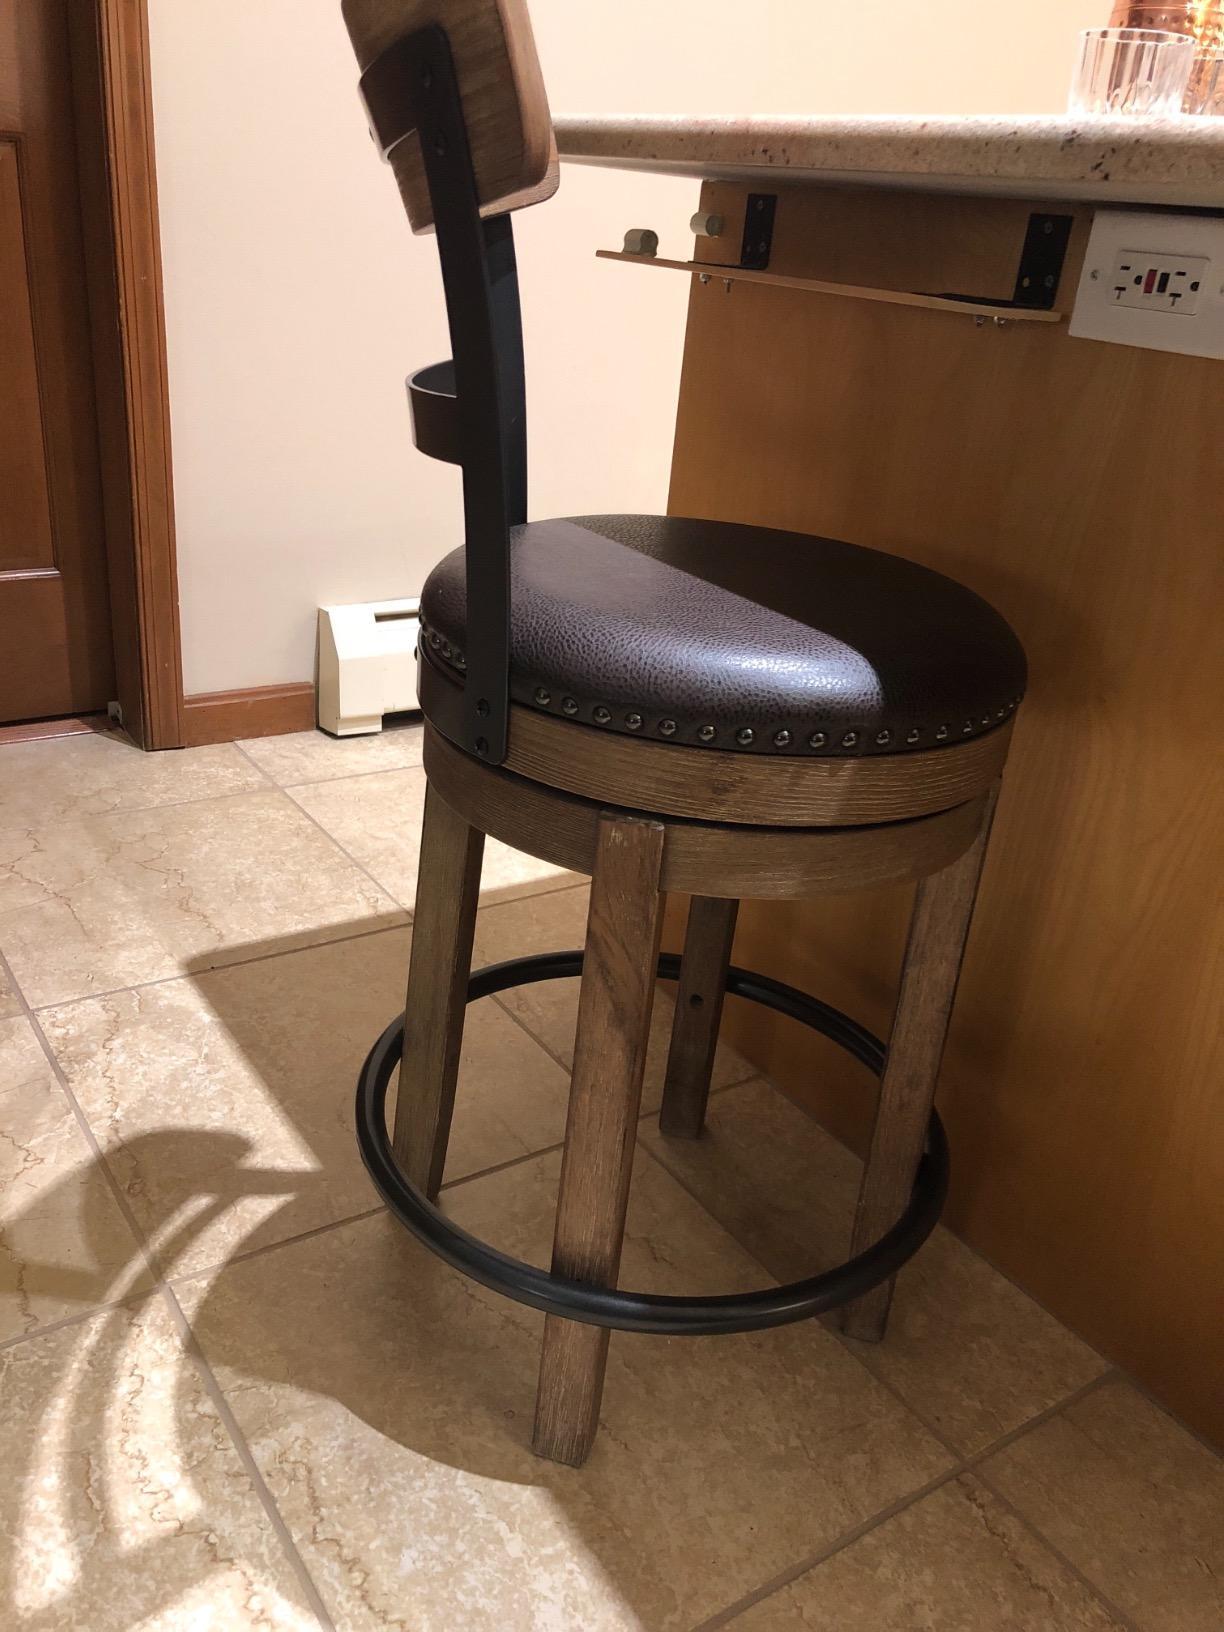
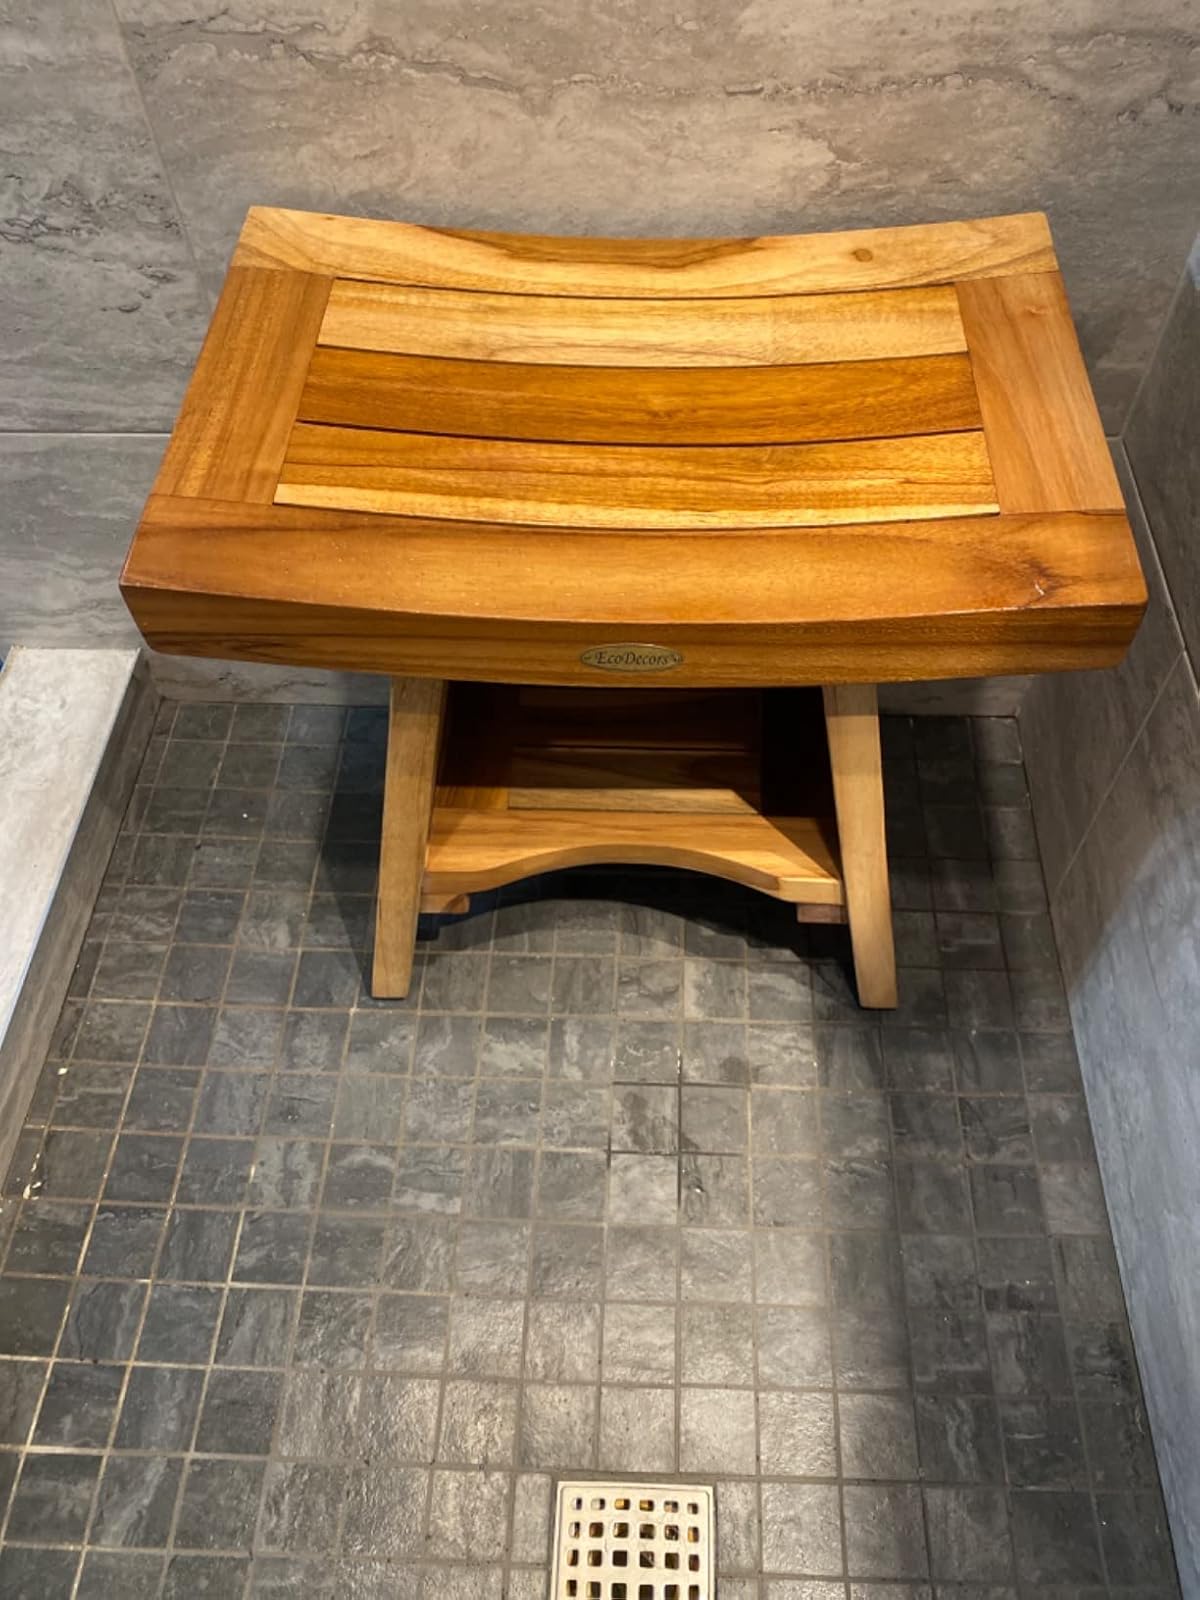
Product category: stool
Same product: no